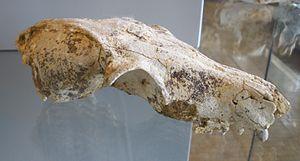
La liste des espèces d'animaux disparus d'Europe comptabilise les animaux éteints, réintroduits et disparus localement d'Europe du Pliocène à l'Holocène.
Nyctereutes est un genre de carnivores caniformes de la famille des Canidae. Il ne comprend qu'une seule espèce actuelle : le Chien viverrin.